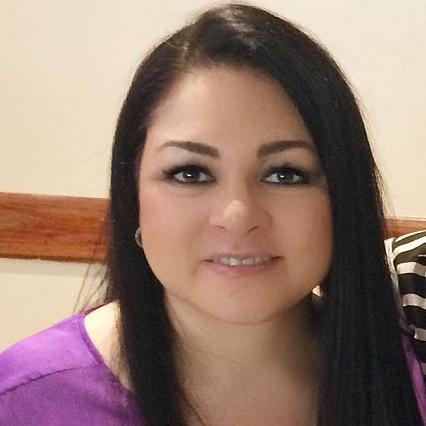
Age: 41